Avrum Rosensweig

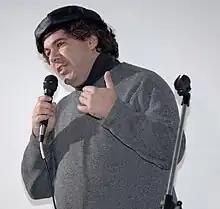
Rosensweig at a Hurricane Katrina Benefit

In its first 15 years of operations, Ve'ahavta operated around the world assisting locals through medical care. Ve'ahavta medical teams set up clinics in Guyana and in Zimbabwe and responded to natural disasters in Turkey, Sri Lanka, Haiti, Honduras and other places. Ve'ahavta also launched local programs in Toronto for those experiencing homelessness and poverty, including the Mobile Jewish Response to the Homeless, a nightly van program whereby volunteers travel the streets of Toronto to assist those living on the street; the Ve'ahavta Street Academy, a school for the homeless or near homeless; and the Creative Writing Contest for the Homeless. Ve'ahavta has also operated homework clubs and photography contests.